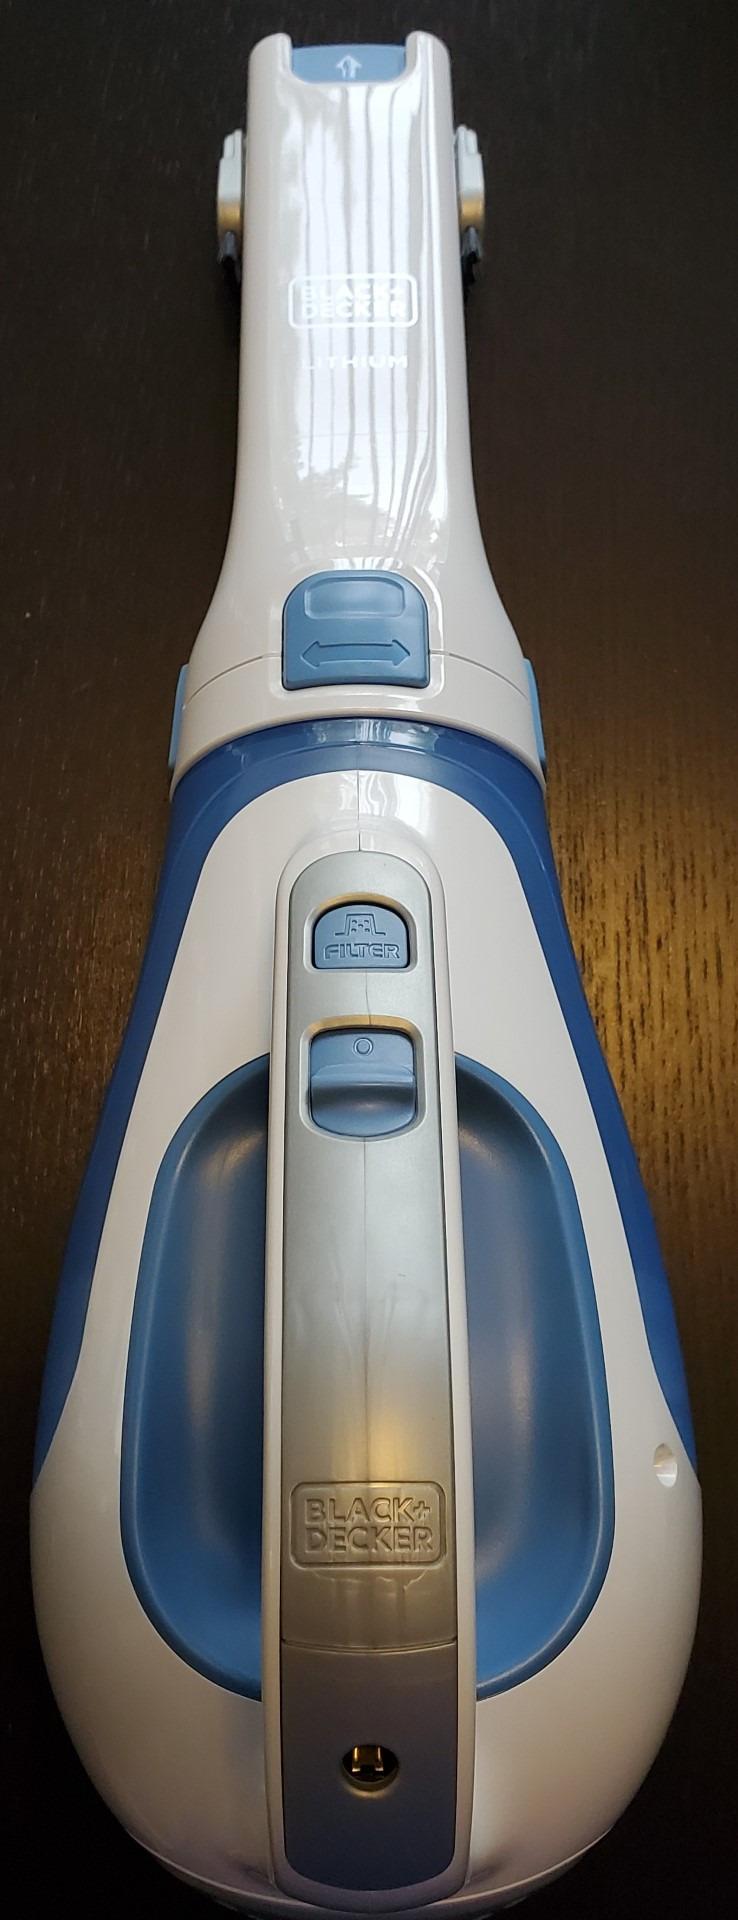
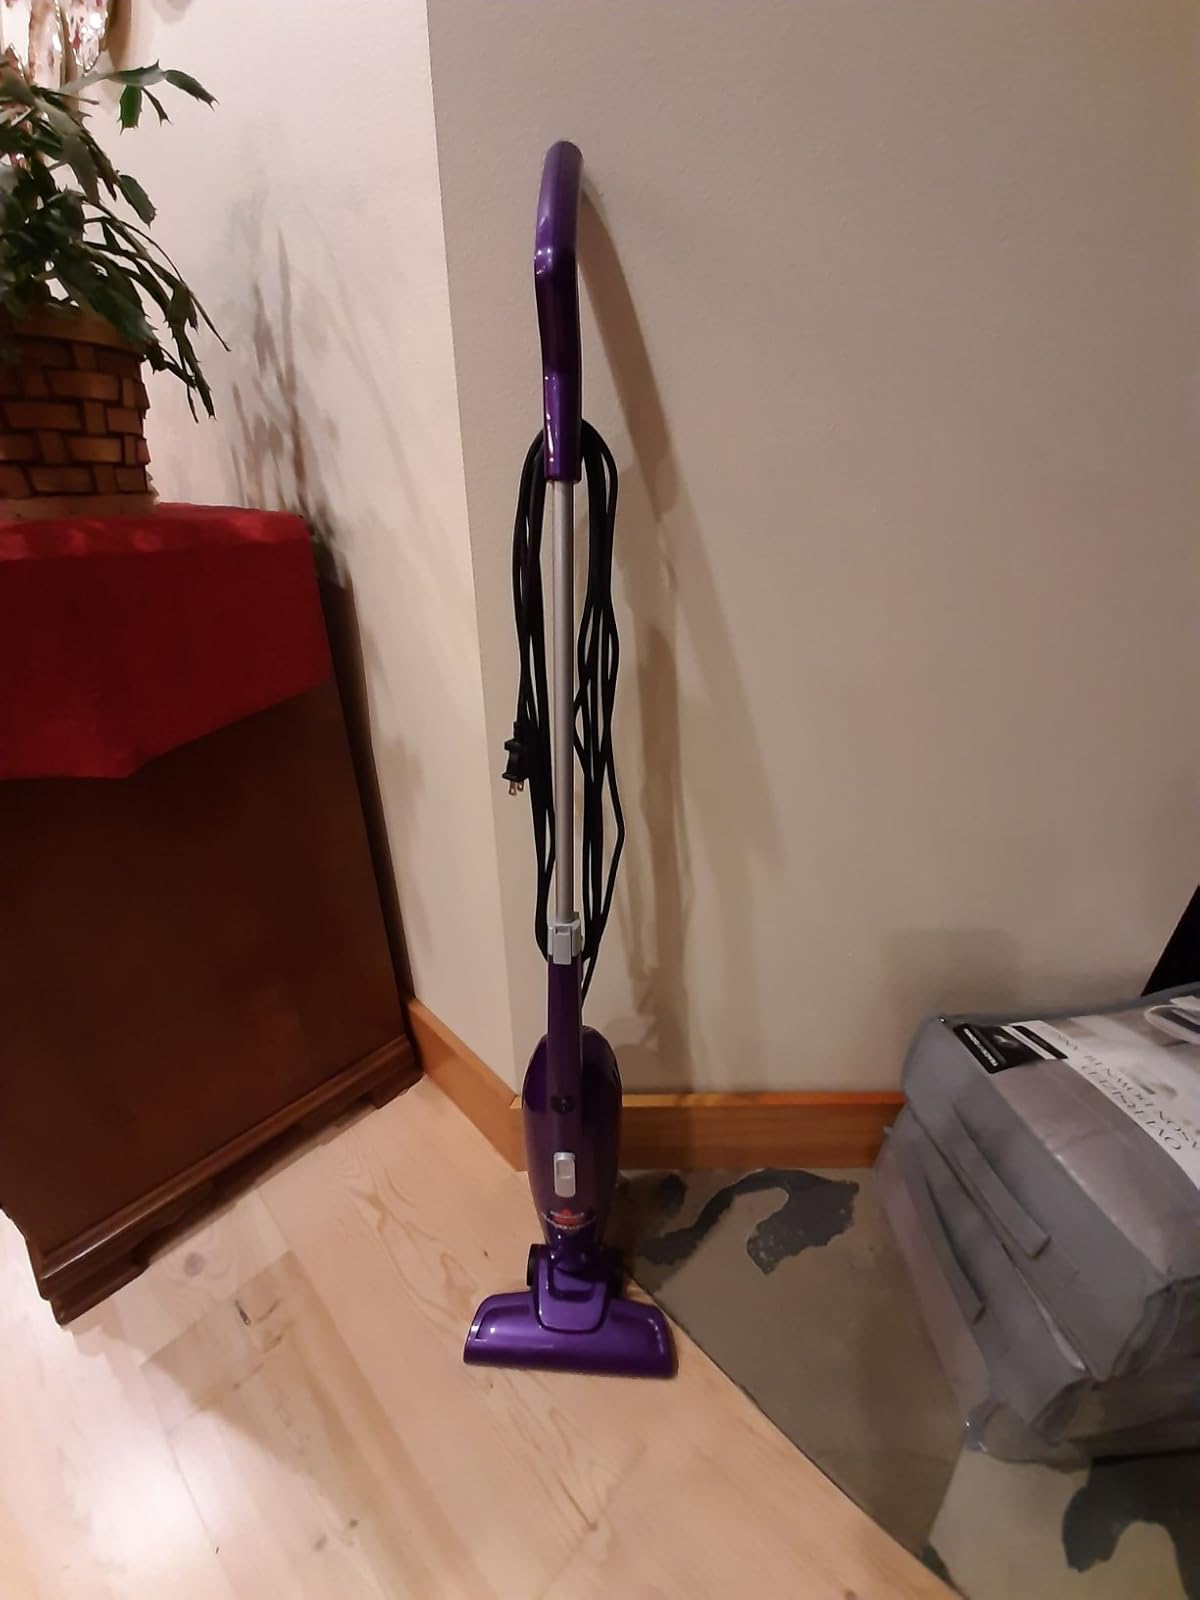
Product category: items_vacuum
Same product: no